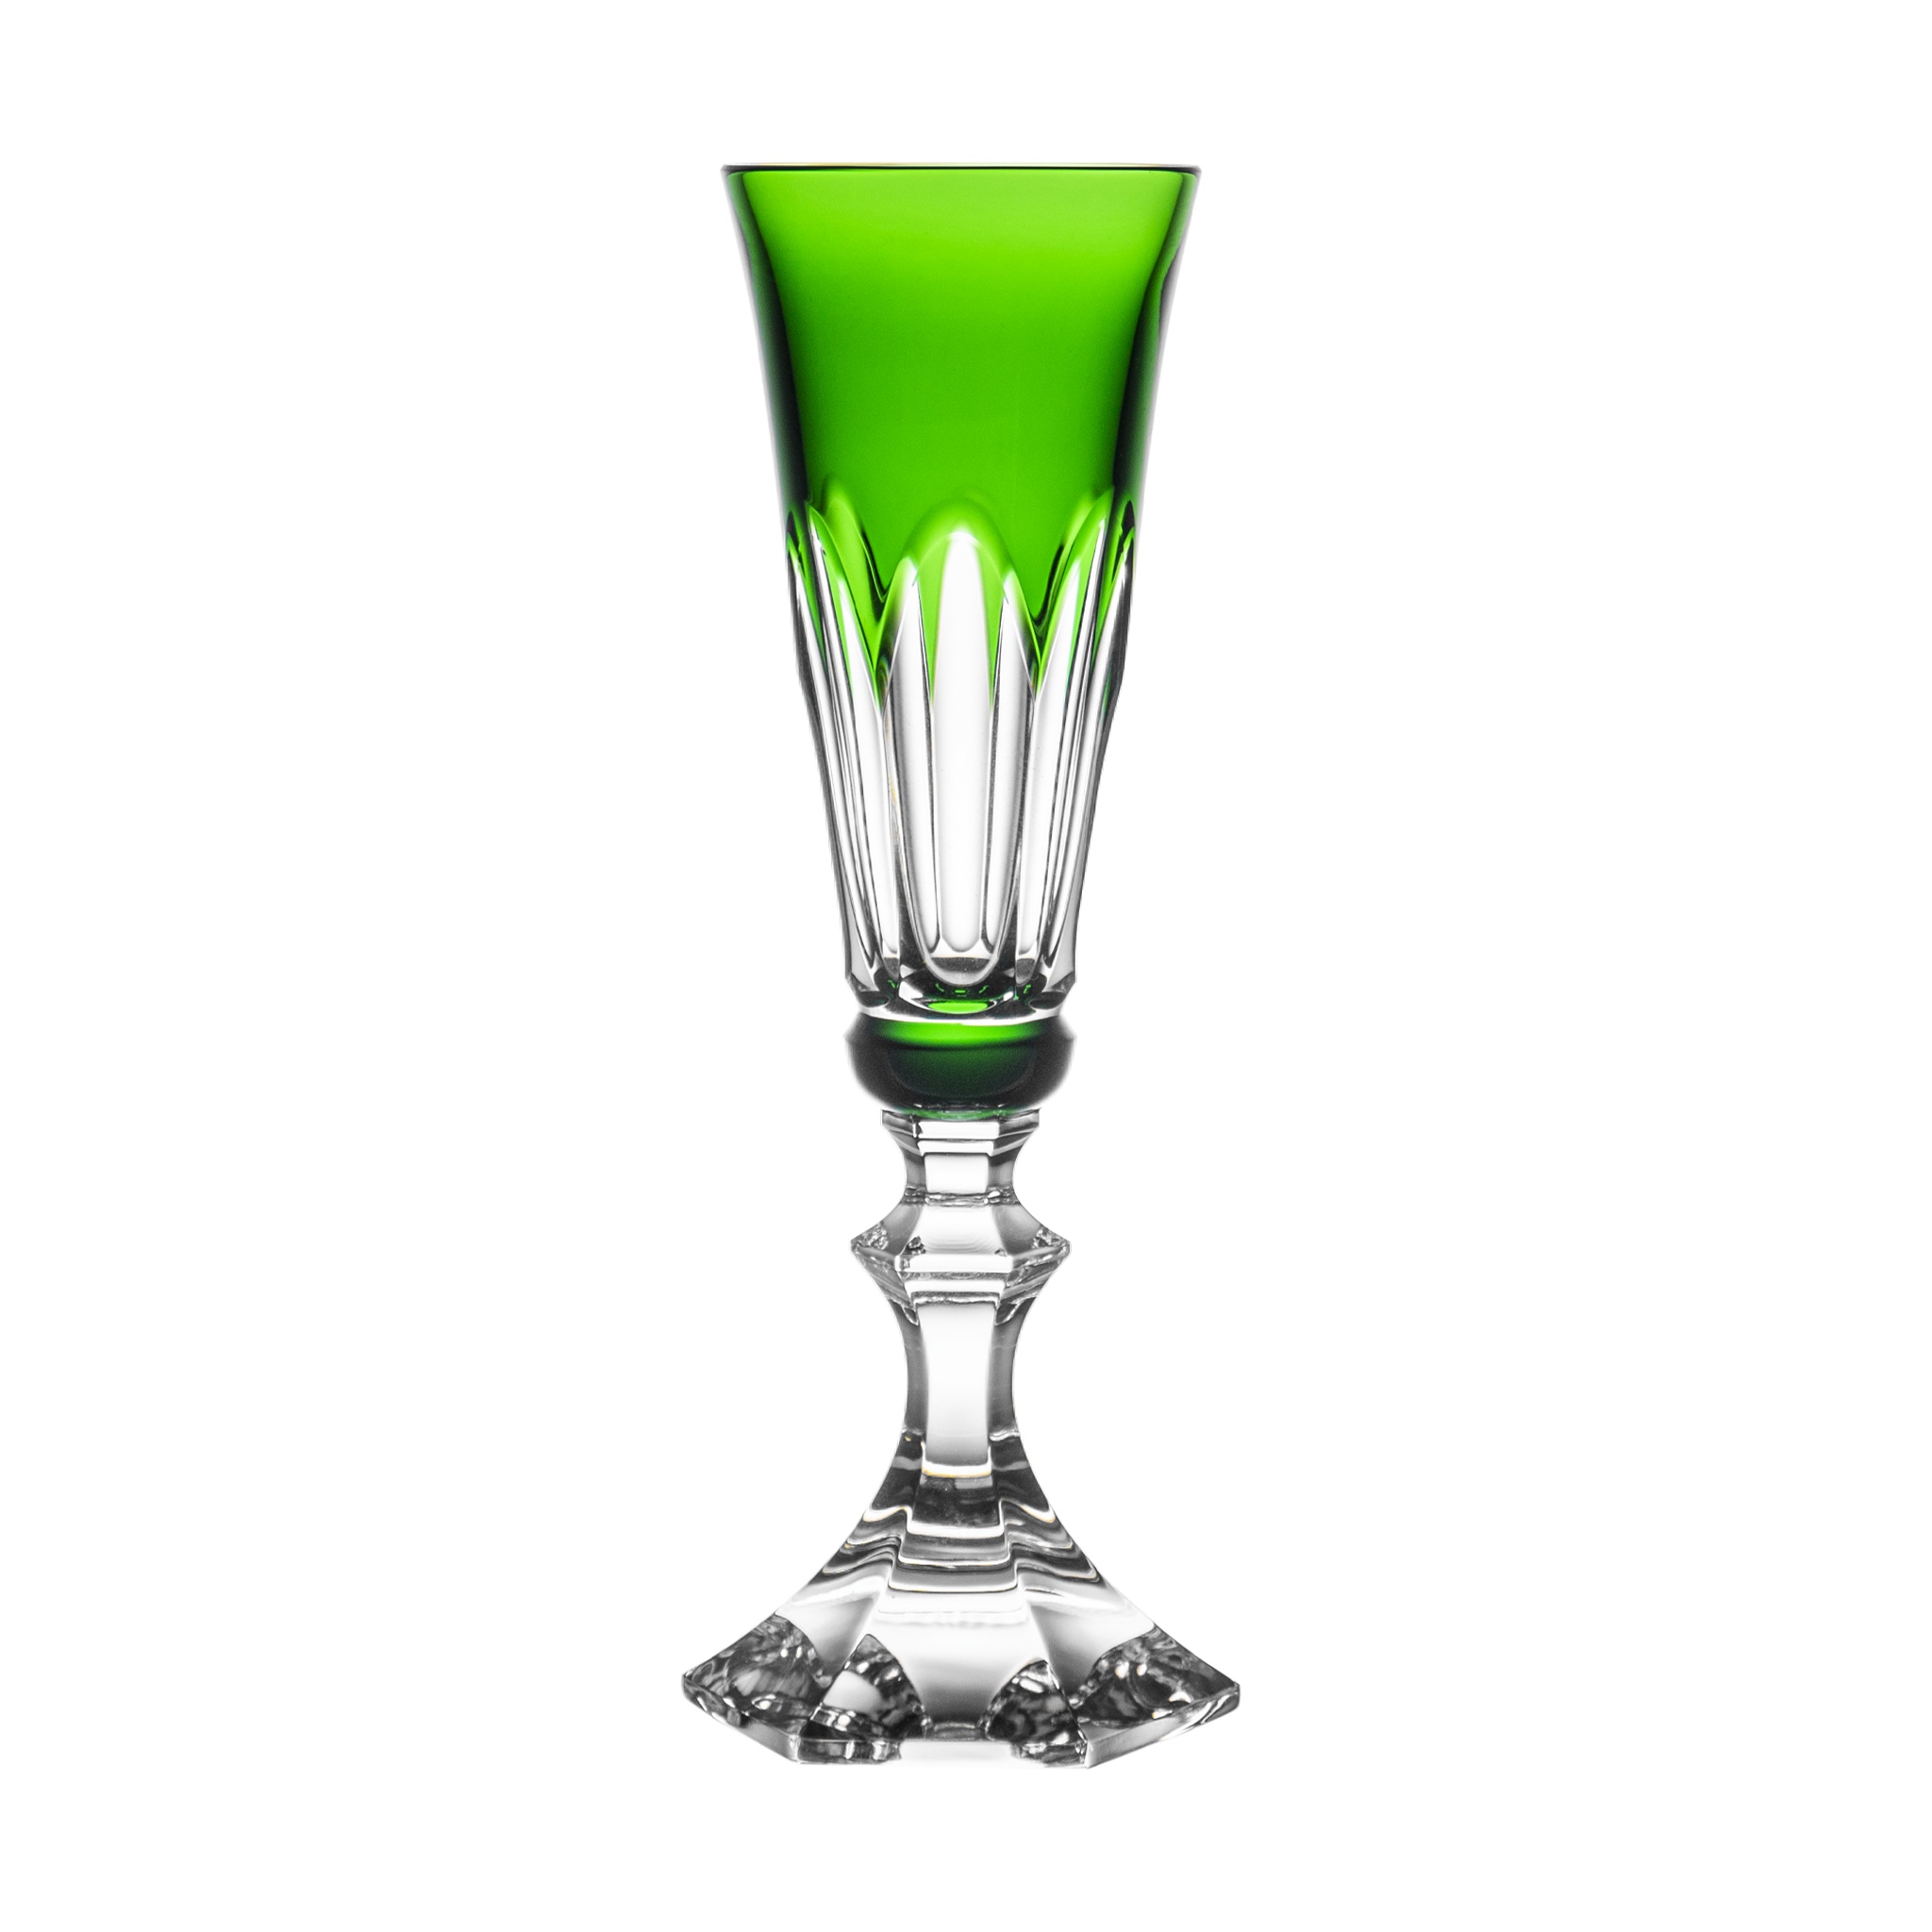
Cristal de Paris Eminence Green Champagne Flute
Vol. weight: 5.1 oz / 150 ml Weight: 13.3 oz / 378 g Color: green Height: 8.5 in / 21.5 cm
Brand: Ajka Crystal Replacement
Category: Home & Garden > Kitchen & Dining > Tableware > Drinkware > Stemware > Champagne Glasses